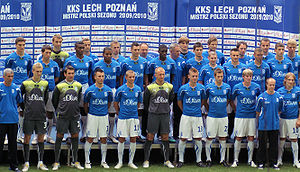
Lech Poznań / Kendte spillere
Lech Poznań 2010–11.
KKS Lech Poznań er en polsk fodboldklub fra byen Poznań. Klubben spiller i landets bedste liga, Ekstraklasa, og har hjemmebane på Miejski Stadion. Klubben blev grundlagt den 19. marts 1922, og har siden da vundet fem polske mesterskaber og fire pokaltitler.